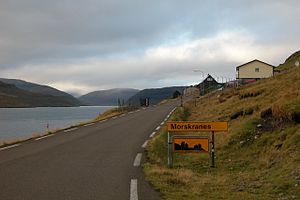
Morskranes
Morskranes
Morskranes er en bygd på Færøerne. Den ligger ved Sundini på Eysturoys vestkyst, og er en del af Sjóvar kommuna. Den lille bygd blev grundlagt som en niðursetubygd i 1830'erne. Bygden er truet af affolkning. 1. januar 2009 havde Morskranes 27 indbyggere mod 48 i 1985.